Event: Nepal Earthquake
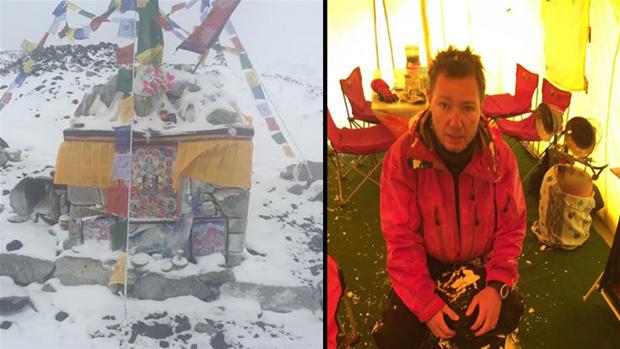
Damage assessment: no_damage